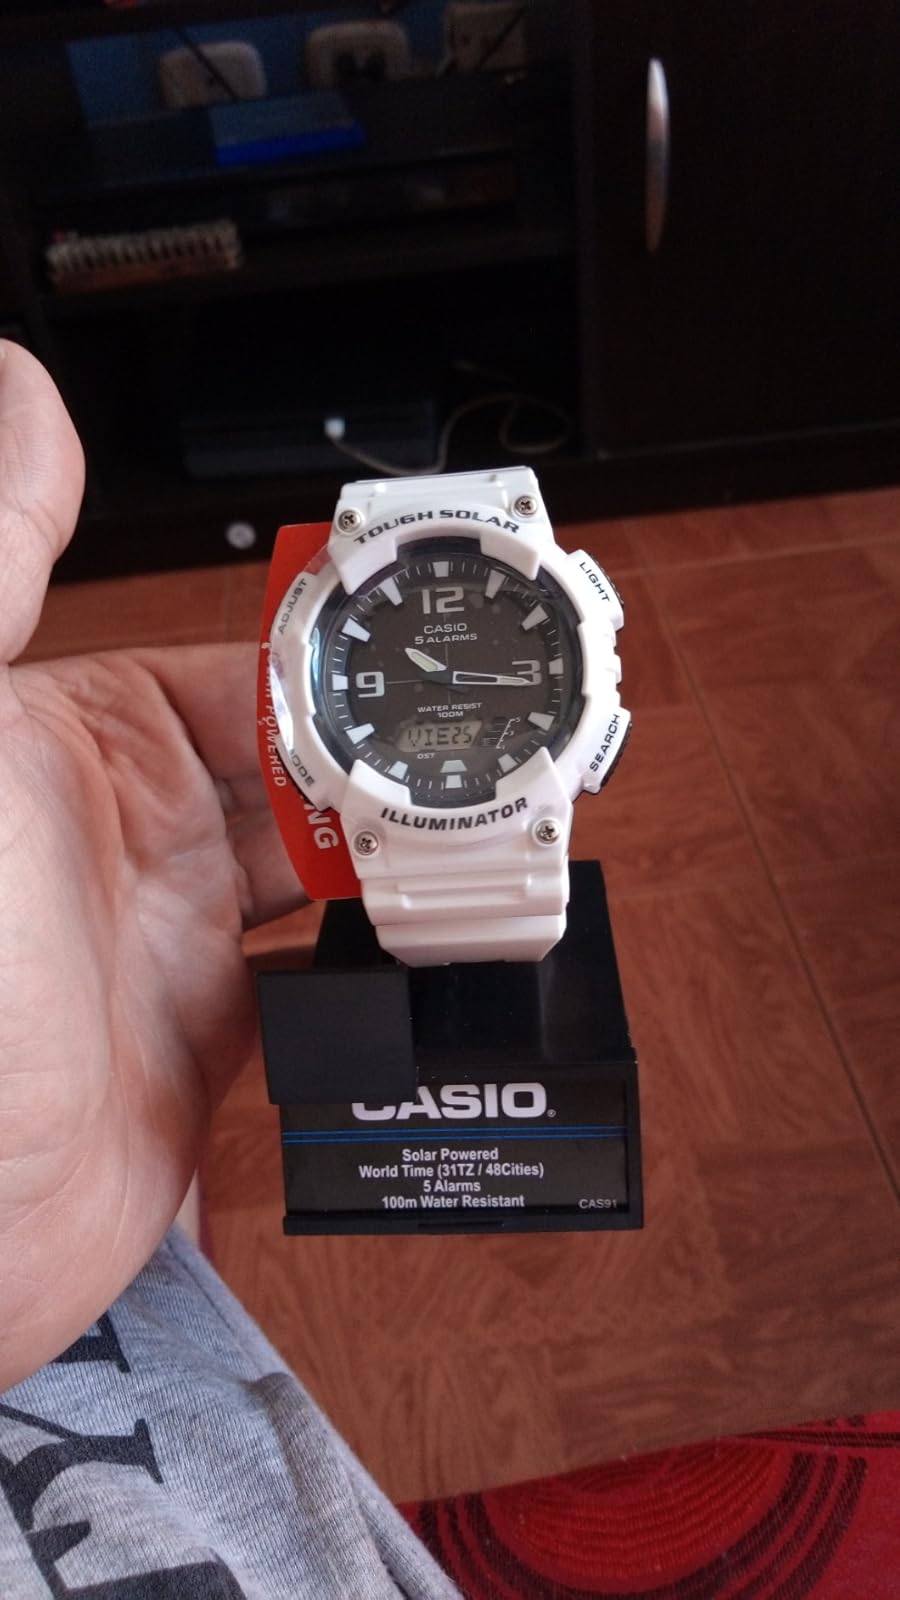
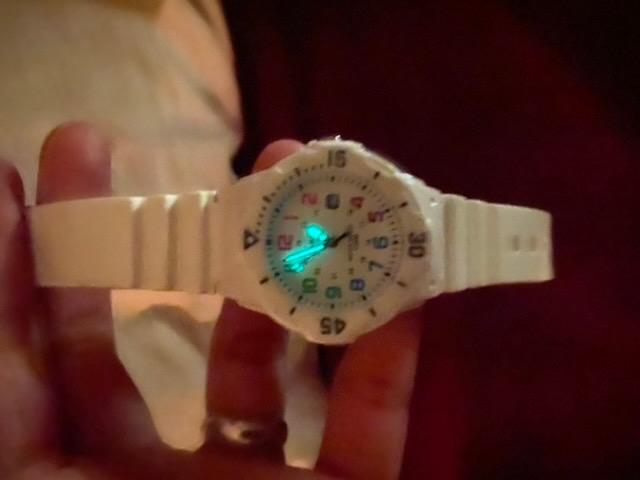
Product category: accessories_watch
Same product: no